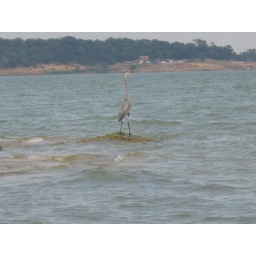
Bird standing in water